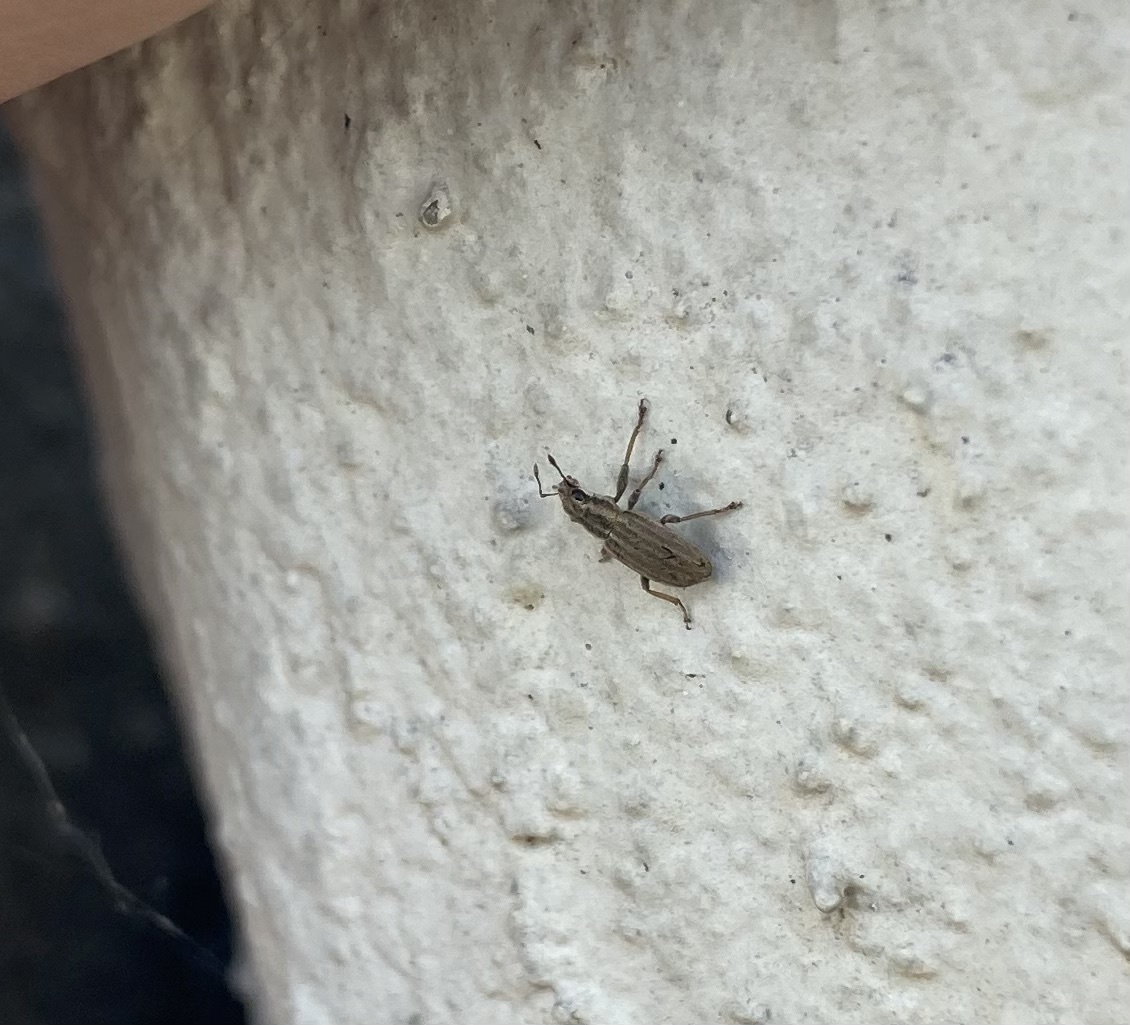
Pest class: pea_leaf_weevil